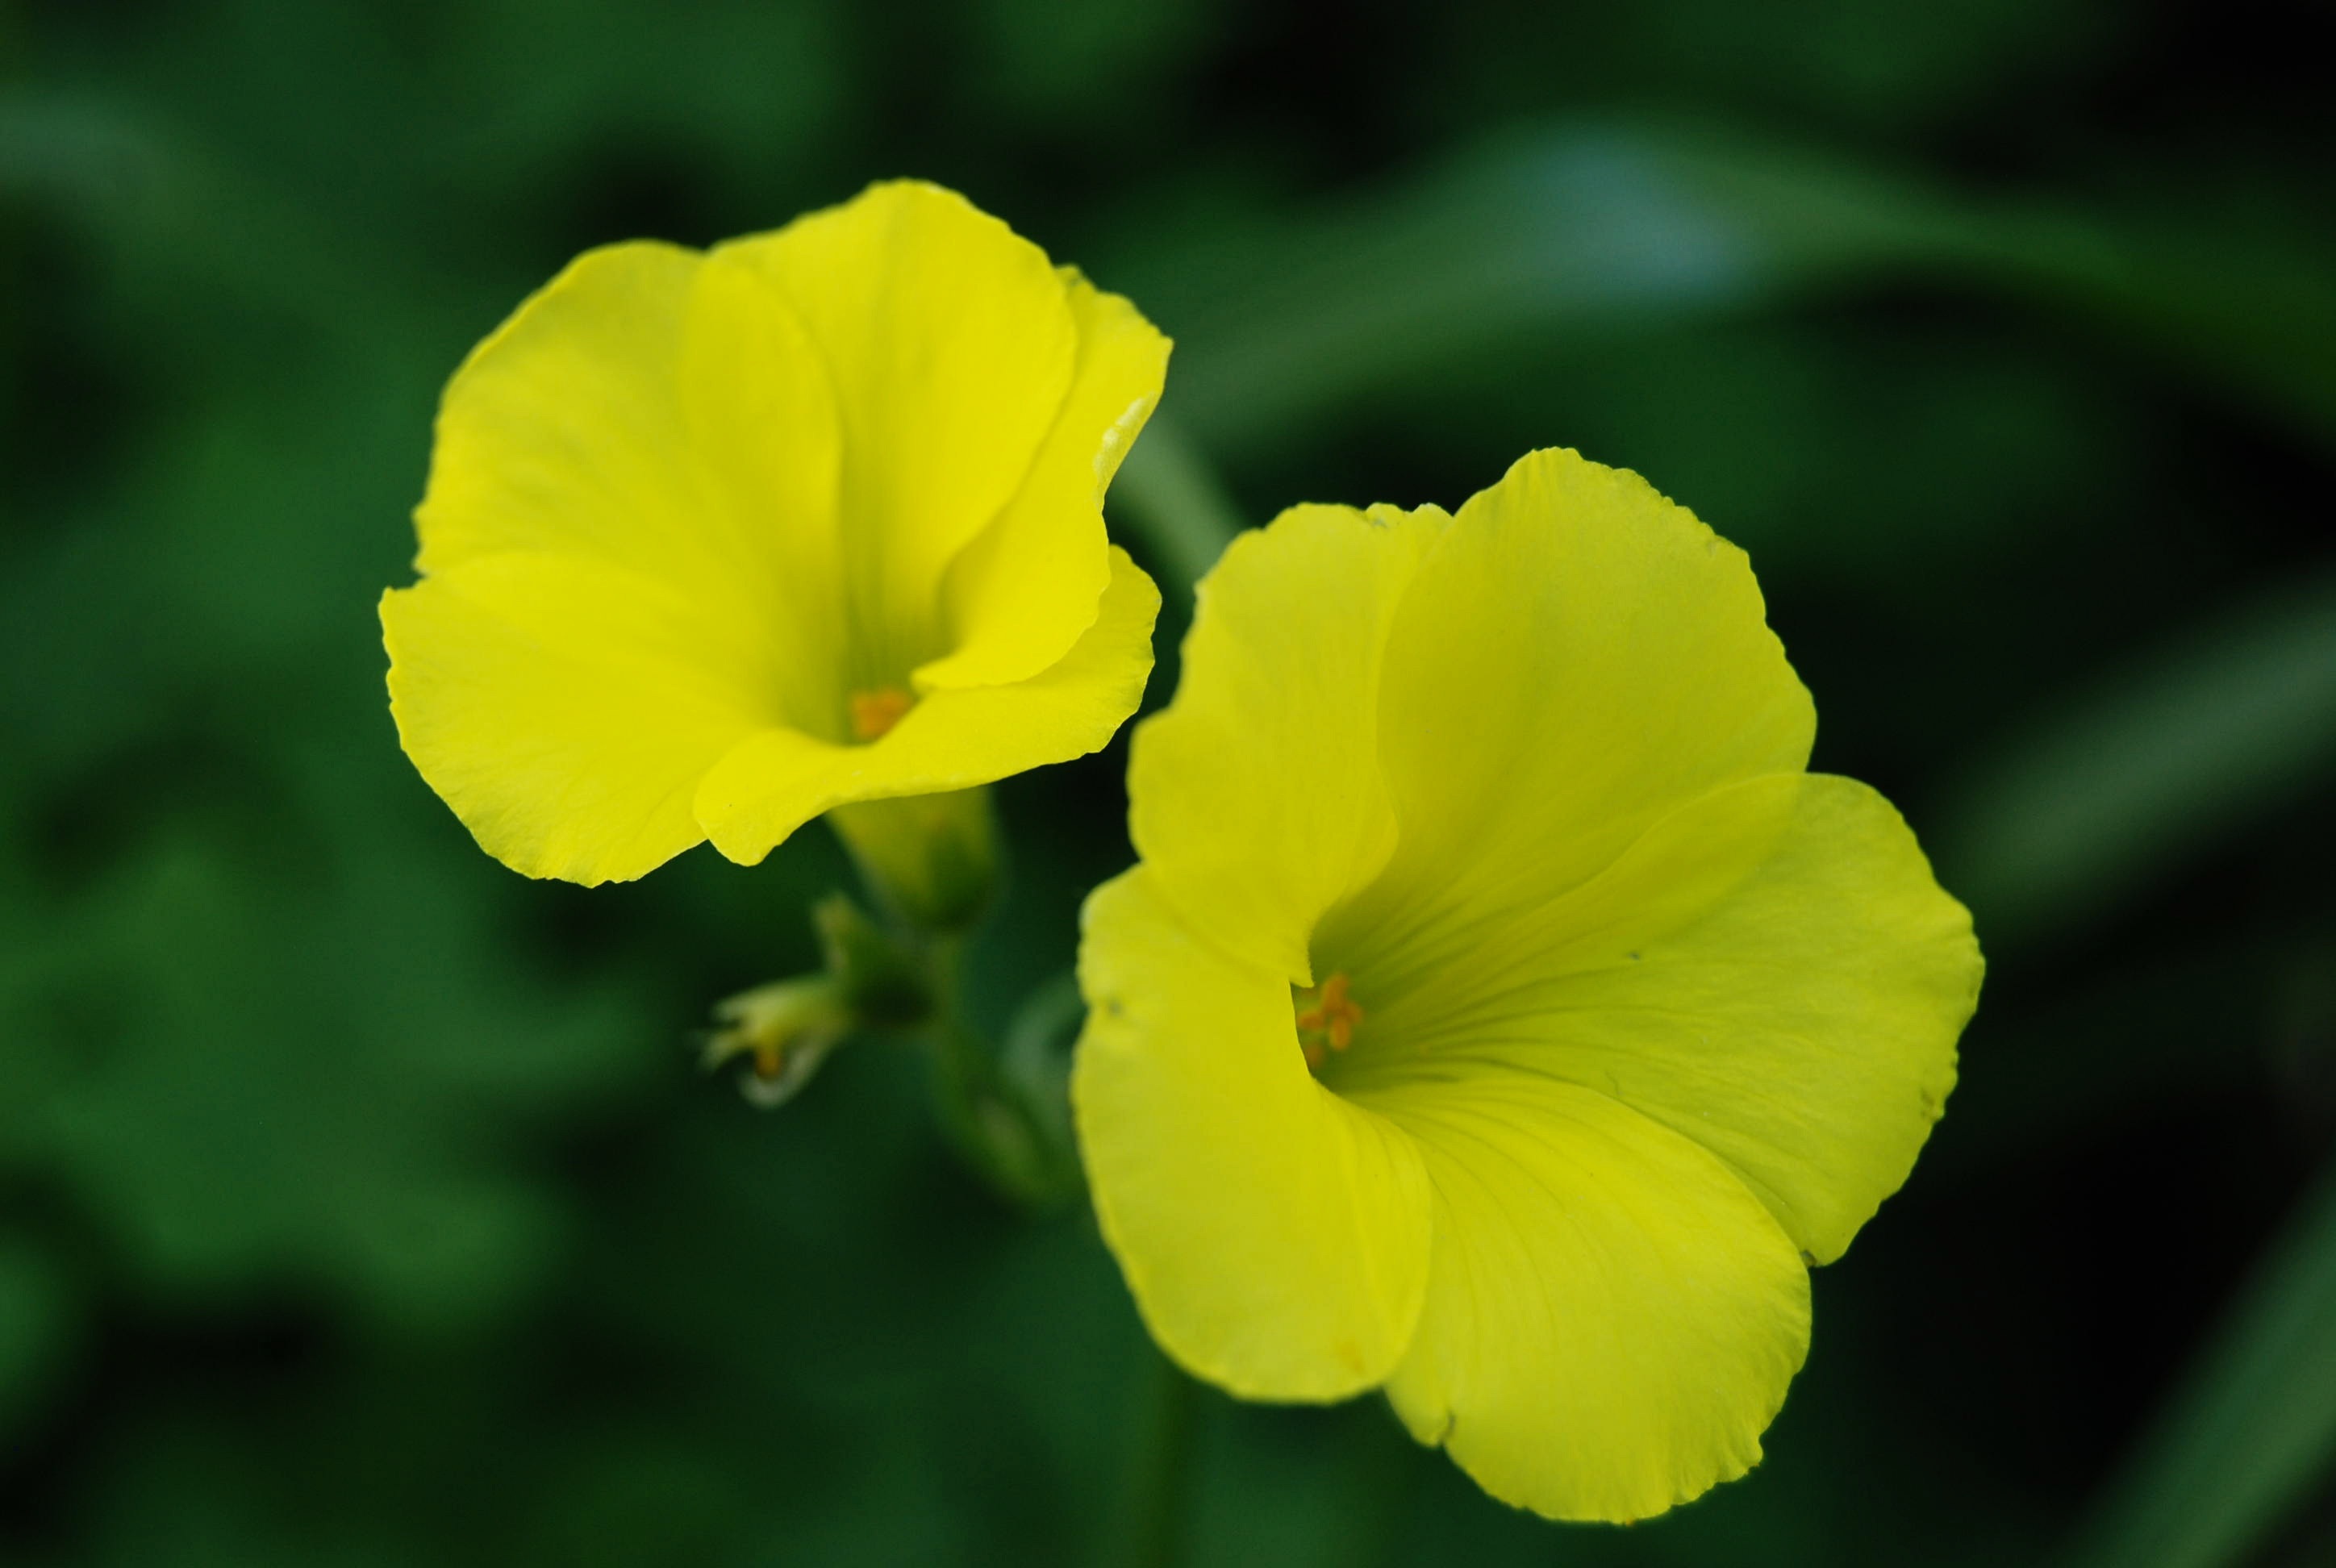
nature, plant, flower, petal, macro, yellow, flora, wildflower, flowers, evening primrose, macro photography, flowering plant, annual plant, plant stem, land plant, violet family, large flowered evening primrose